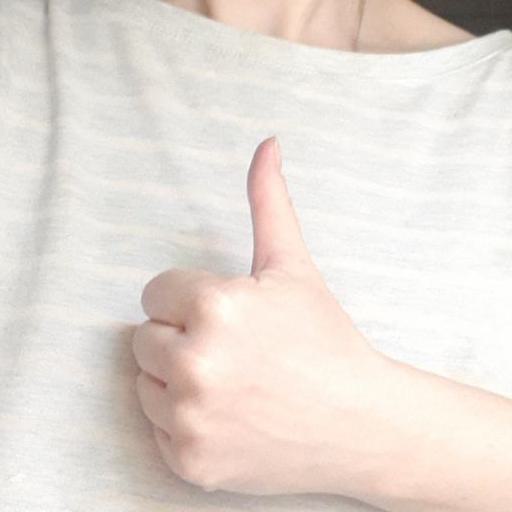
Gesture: like